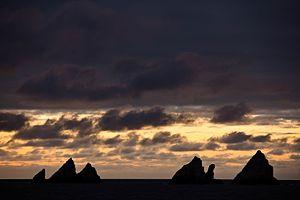
Le mot Shag, qui signifie cormoran en anglais, réfère notamment à :
Shag Rocks est un groupe d'îlots situé en Géorgie du Sud. Ce petit archipel fait partie du territoire d'outre-mer britannique de la Géorgie du Sud-et-les Îles Sandwich du Sud, mais aussi réclamé par l'Argentine comme une partie de la Terre de Feu.